Keith Gessen

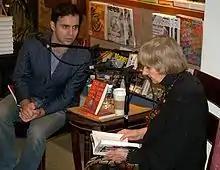
Gessen with Russian novelist Ludmilla Petrushevskaya in 2009

Gessen has written about Russia for "The New Yorker", "The London Review of Books", "The Atlantic", and the "New York Review of Books". In 2004–2005, he was the regular book critic for "New York" magazine. In 2005, Dalkey Archive Press published Gessen's translation of Svetlana Alexievich's "Voices from Chernobyl", an oral history of the Chernobyl nuclear disaster. In 2009, Penguin published his translation (with Anna Summers) of Ludmilla Petrushevskaya's "There Once Lived a Woman Who Tried to Kill Her Neighbor's Baby: Scary Fairy Tales".